Sweet Girl (film)

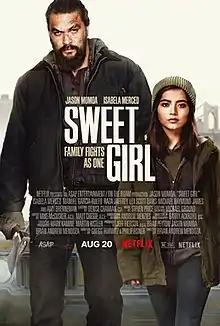
Official release poster

Sweet Girl is a 2021 American action thriller film directed by Brian Andrew Mendoza in his feature directorial debut and written by Philip Eisner and Gregg Hurwitz. The film stars Jason Momoa, Isabela Merced, Manuel Garcia-Rulfo, Adria Arjona, Raza Jaffrey, Justin Bartha, Lex Scott Davis, Michael Raymond-James, and Amy Brenneman.